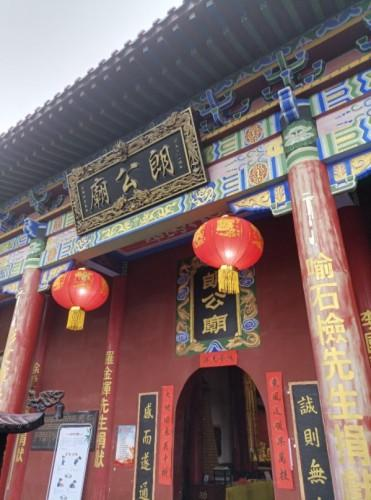
地标名称：朗公古庙
所在城市：长沙市·望城区